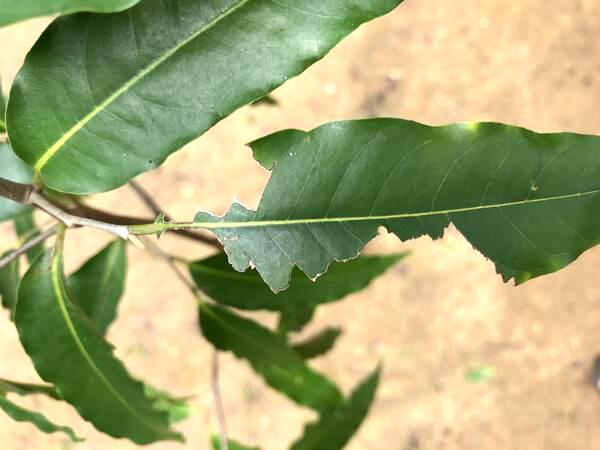
Plant: Ashoka